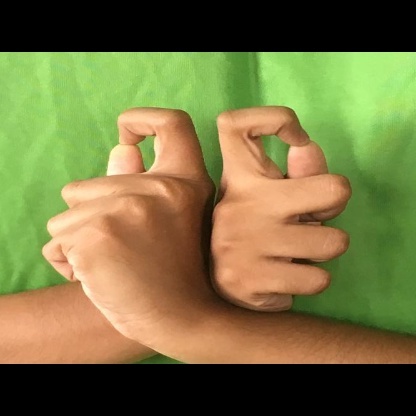
Mudra: Berunda